Brayden Irwin

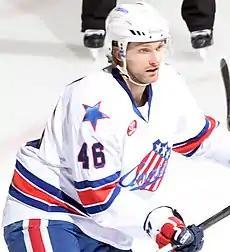
Irwin with the Rochester Americans in 2014

Brayden Irwin (born March 24, 1987) is a Canadian former professional ice hockey centre who played 2 games for the Toronto Maple Leafs in the National Hockey League (NHL).